Cooper bombs

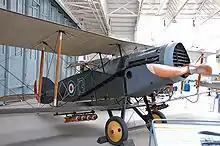
Bristol F.2 Fighter with 8 Cooper bombs under the wings.

The bomb was in weight, of which was the bomb casing and was an explosive charge of Amatol. The main body was thick, and was made of cast iron, steel, or semisteel. The aft body was made of wood and the fins from sheet steel.